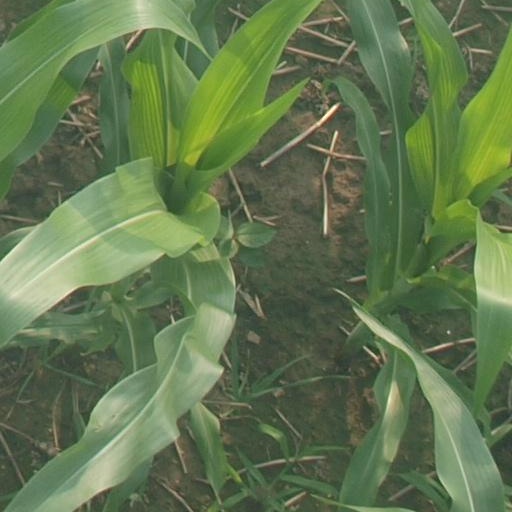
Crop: maize; corn